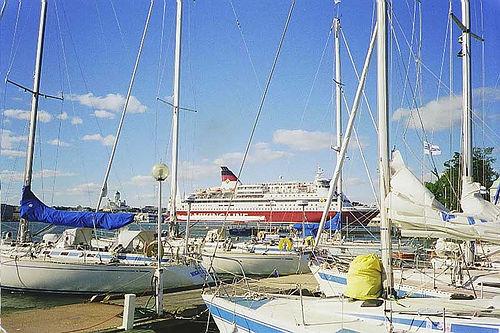
Weather: sun or clear